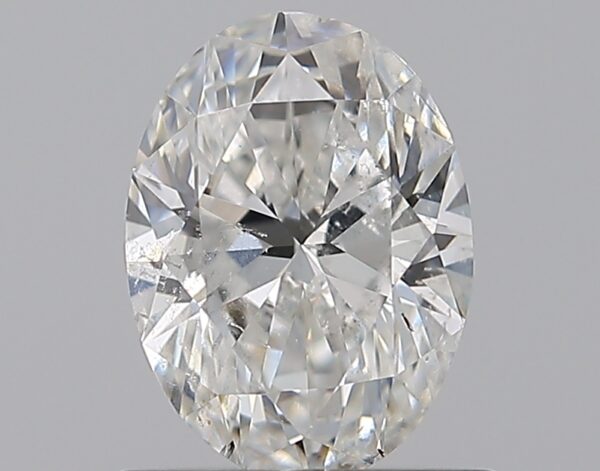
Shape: oval
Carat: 0.9
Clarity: SI2
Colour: G
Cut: VG
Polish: EX
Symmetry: VG
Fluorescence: F
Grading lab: GIA
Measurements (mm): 7.31 x 5.36 x 3.43